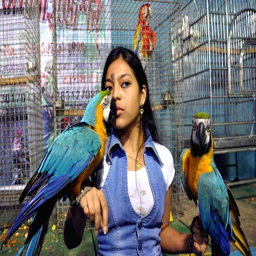
birds on display during an exhibition